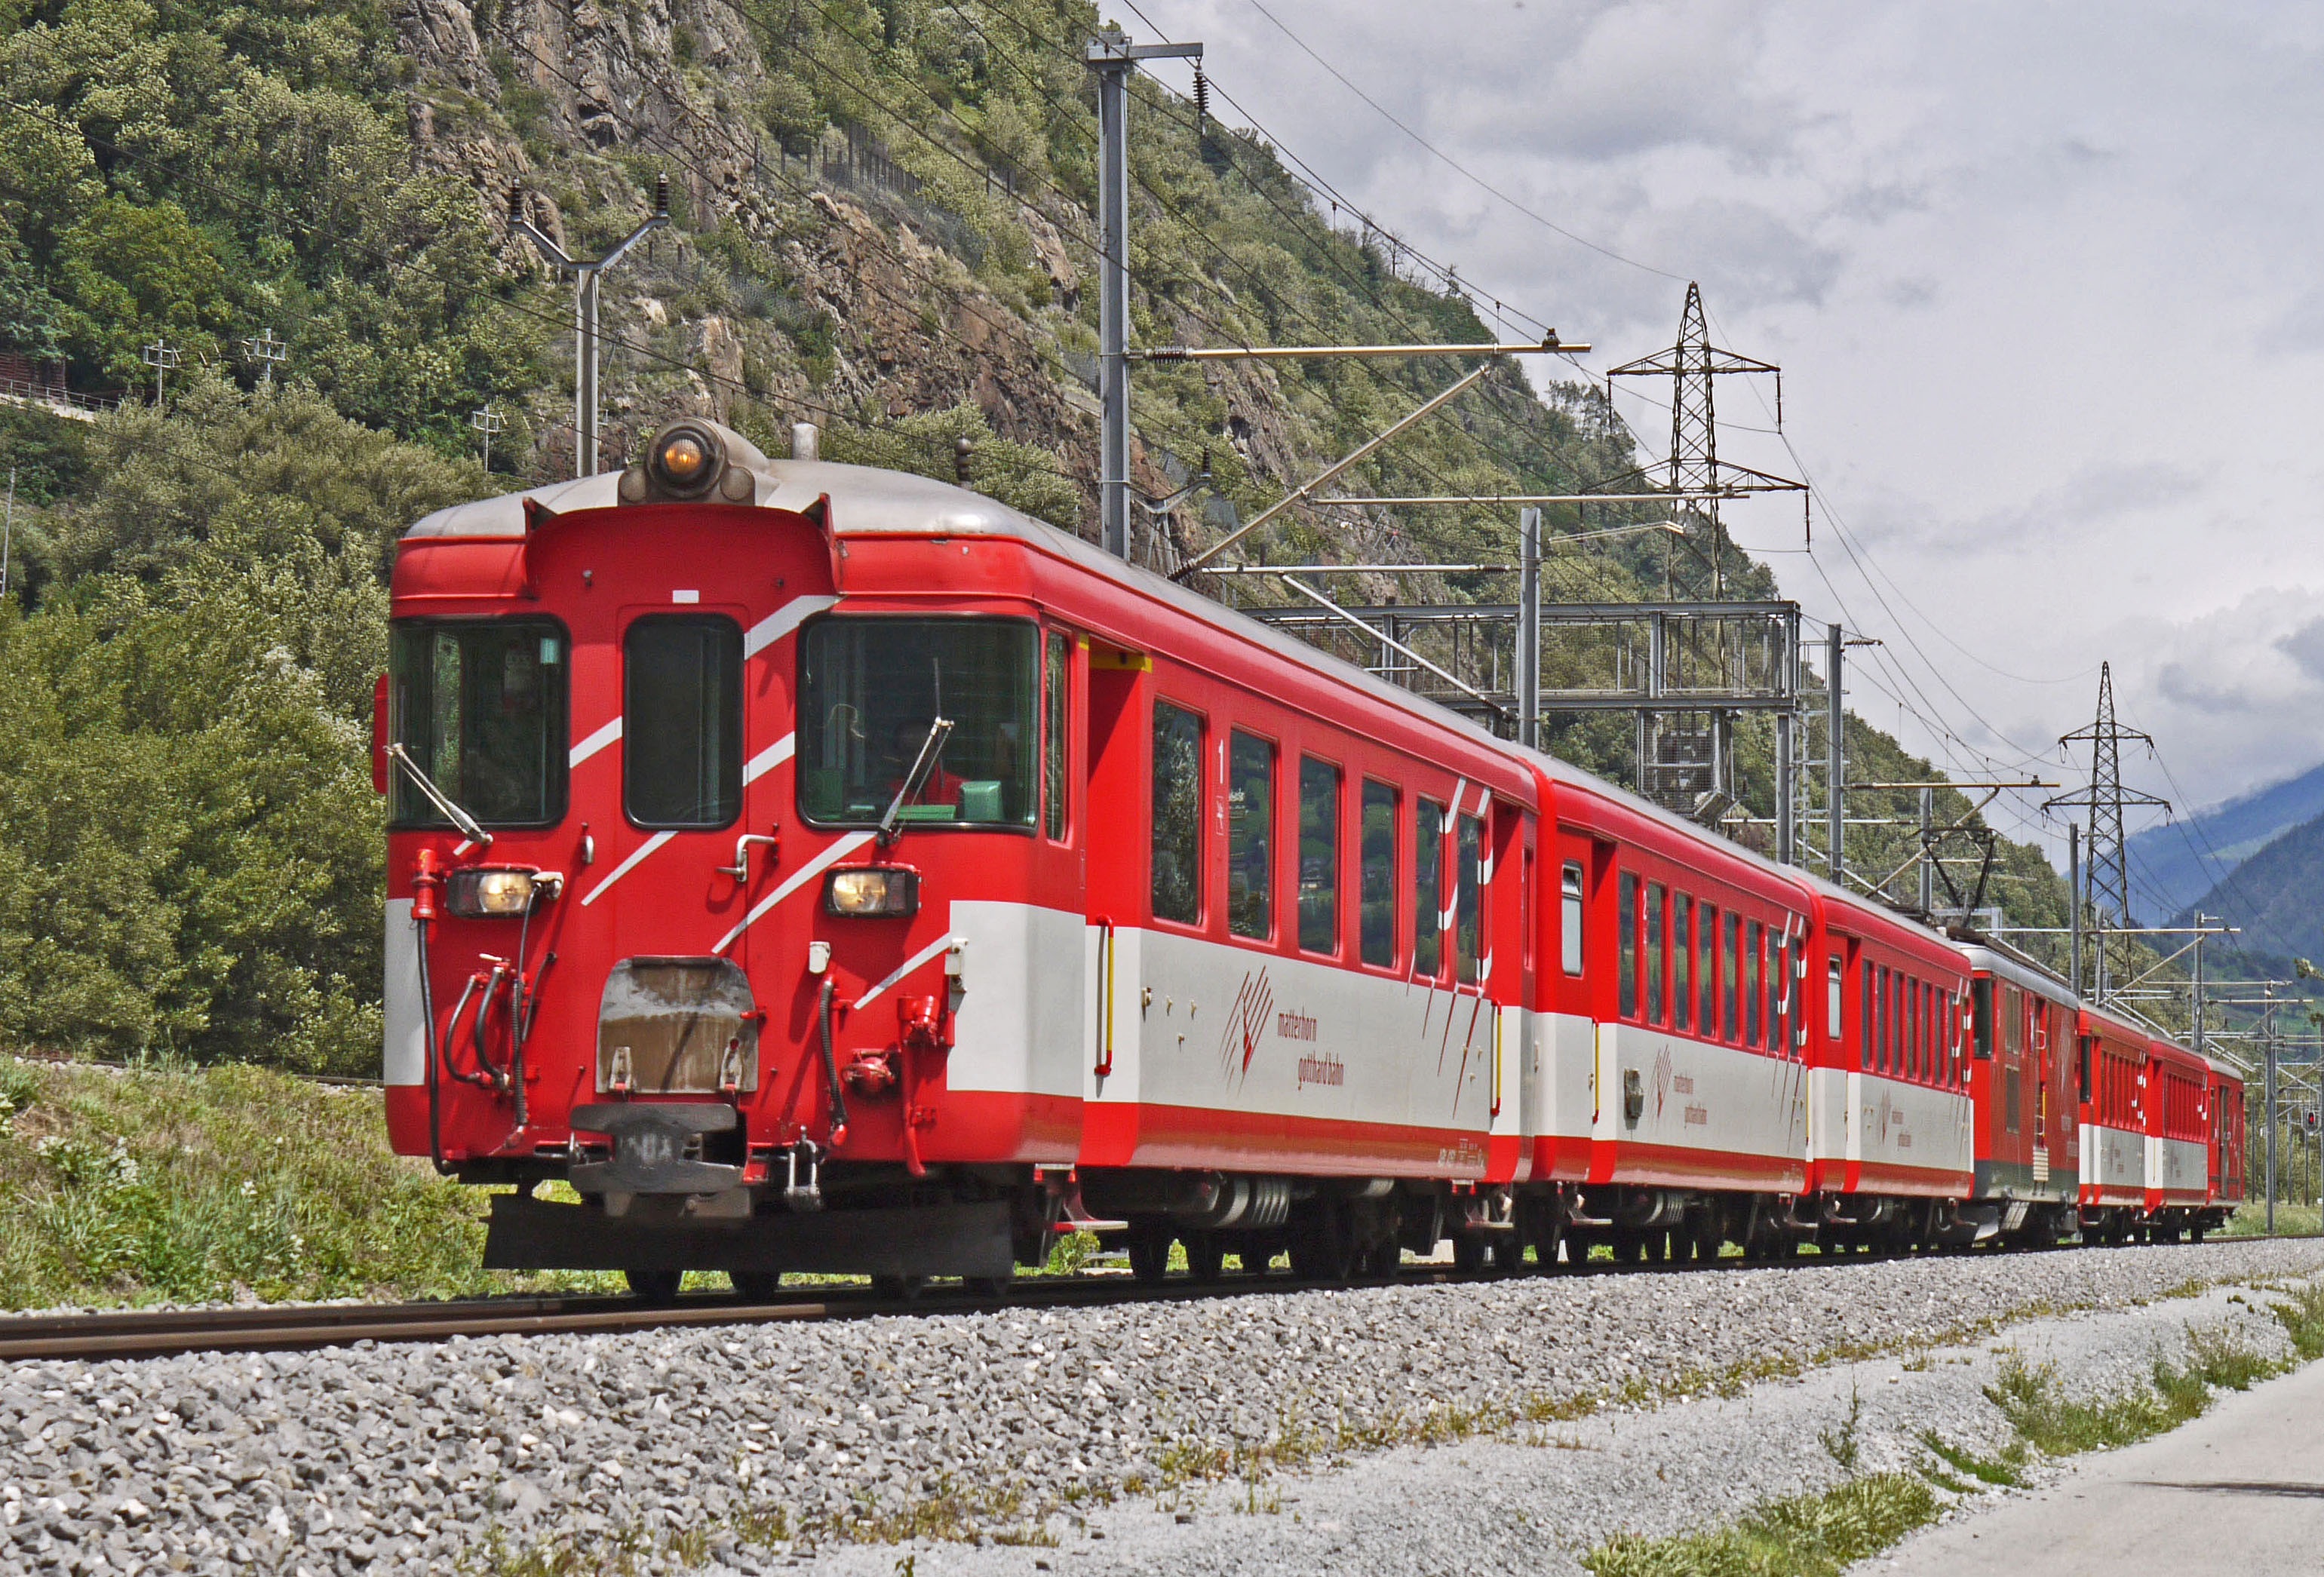
track, railway, old, train, transport, vehicle, locomotive, passenger, mgb, rail transport, electric locomotive, rail traffic, tax car, rhone valley, regional train, meter track, land vehicle, rolling stock, railroad car, passenger car, double unit, matterhorn gotthard bahn, narrow can feel, regional train to zermatt, lok center, brig visp